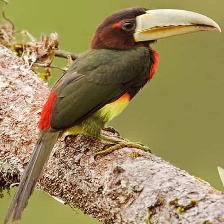
Species: IVORY BILLED ARACARI
Scientific name: PTEROGLOSSUS AZARA
ImageNet parent category: toucan